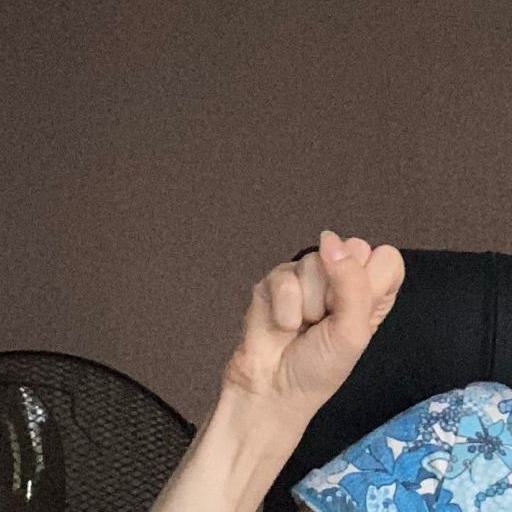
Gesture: fist